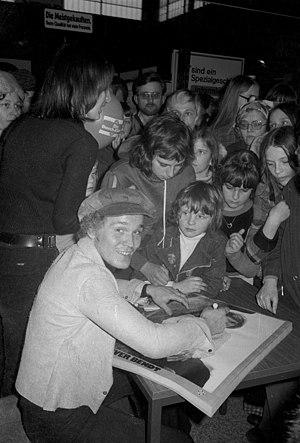
Oliver Bendt, de son vrai nom Jörg Knoch, né le 29 octobre 1946 à Potsdam, est un chanteur de schlager et un acteur allemand.